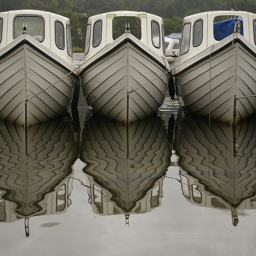
A row of boats next to each other in the water.
three identical boats next to each other one has a blue curtain
A set of three boats floating on water next to each other.
Three boats that are just alike sitting in the water beside each other.
Three white boats lined up next to each other in water.